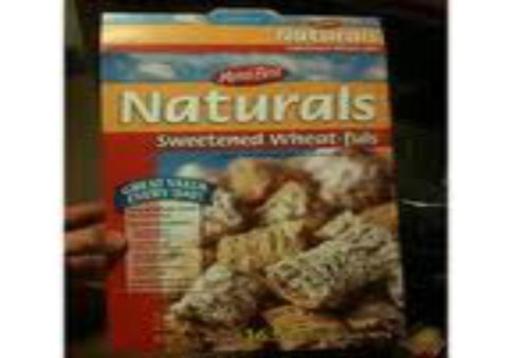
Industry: Food